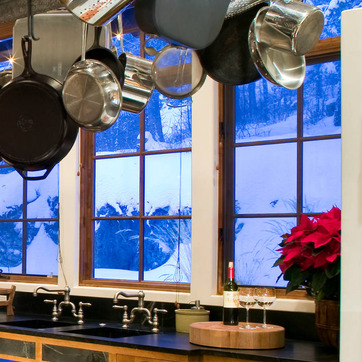
Material: glass